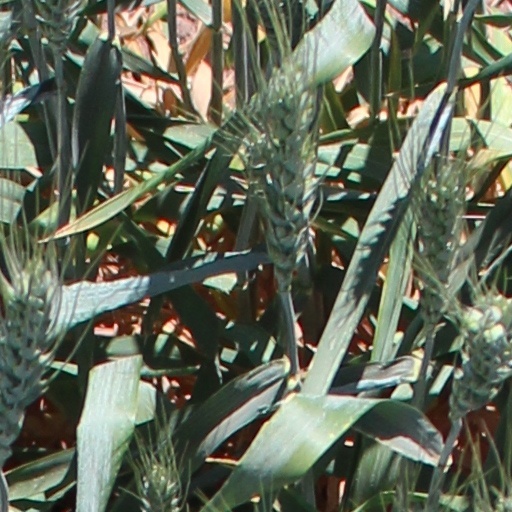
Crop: wheat